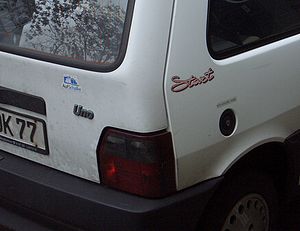
Fiat Uno / Modelhistorie / Uno I
Skrifttræk for specialmodellen START
Fiat Uno var en minibil fra Fiat, som i starten af 1983 afløste Fiat 127. Uno dannede ligeledes basis for sedanen Fiat Duna, stationcaren Fiat Duna Weekend og LAV'en Fiat Fiorino.